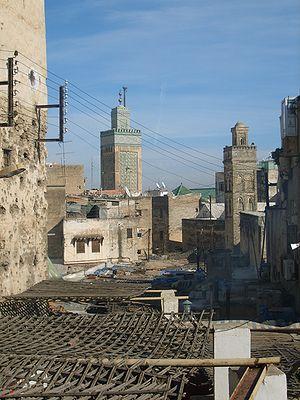
Cette liste recense les sites du Maroc inscrits au patrimoine mondial de l'humanité, après acceptation par le Comité intergouvernemental du patrimoine mondial de l'UNESCO, ou sur la liste indicative fournie par le Maroc, en vue d'être éventuellement proposés pour inscription.
Cet article recense les sites inscrits sur la liste du patrimoine mondial par l'UNESCO situés en Afrique.